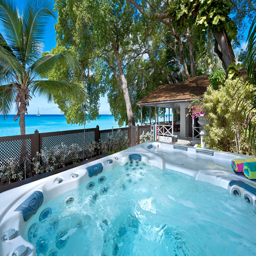
hot tub on the 200 deck